Grand Pianoramax

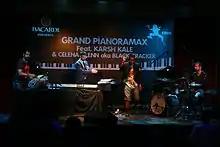
Grand Pianoramax at Blue Frog, Mumbai

Grand Pianoramax is an experimental keyboard and drums bands conceived by Leo Tardin. The band consists of Tardin and Dominik Burkhalter and features guests, often including Mike Ladd and Black Cracker.